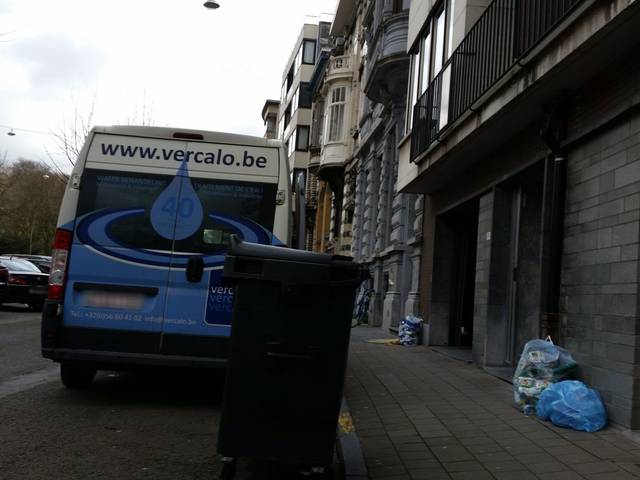
Region: Belgium
Coordinates: 51.036, 3.715